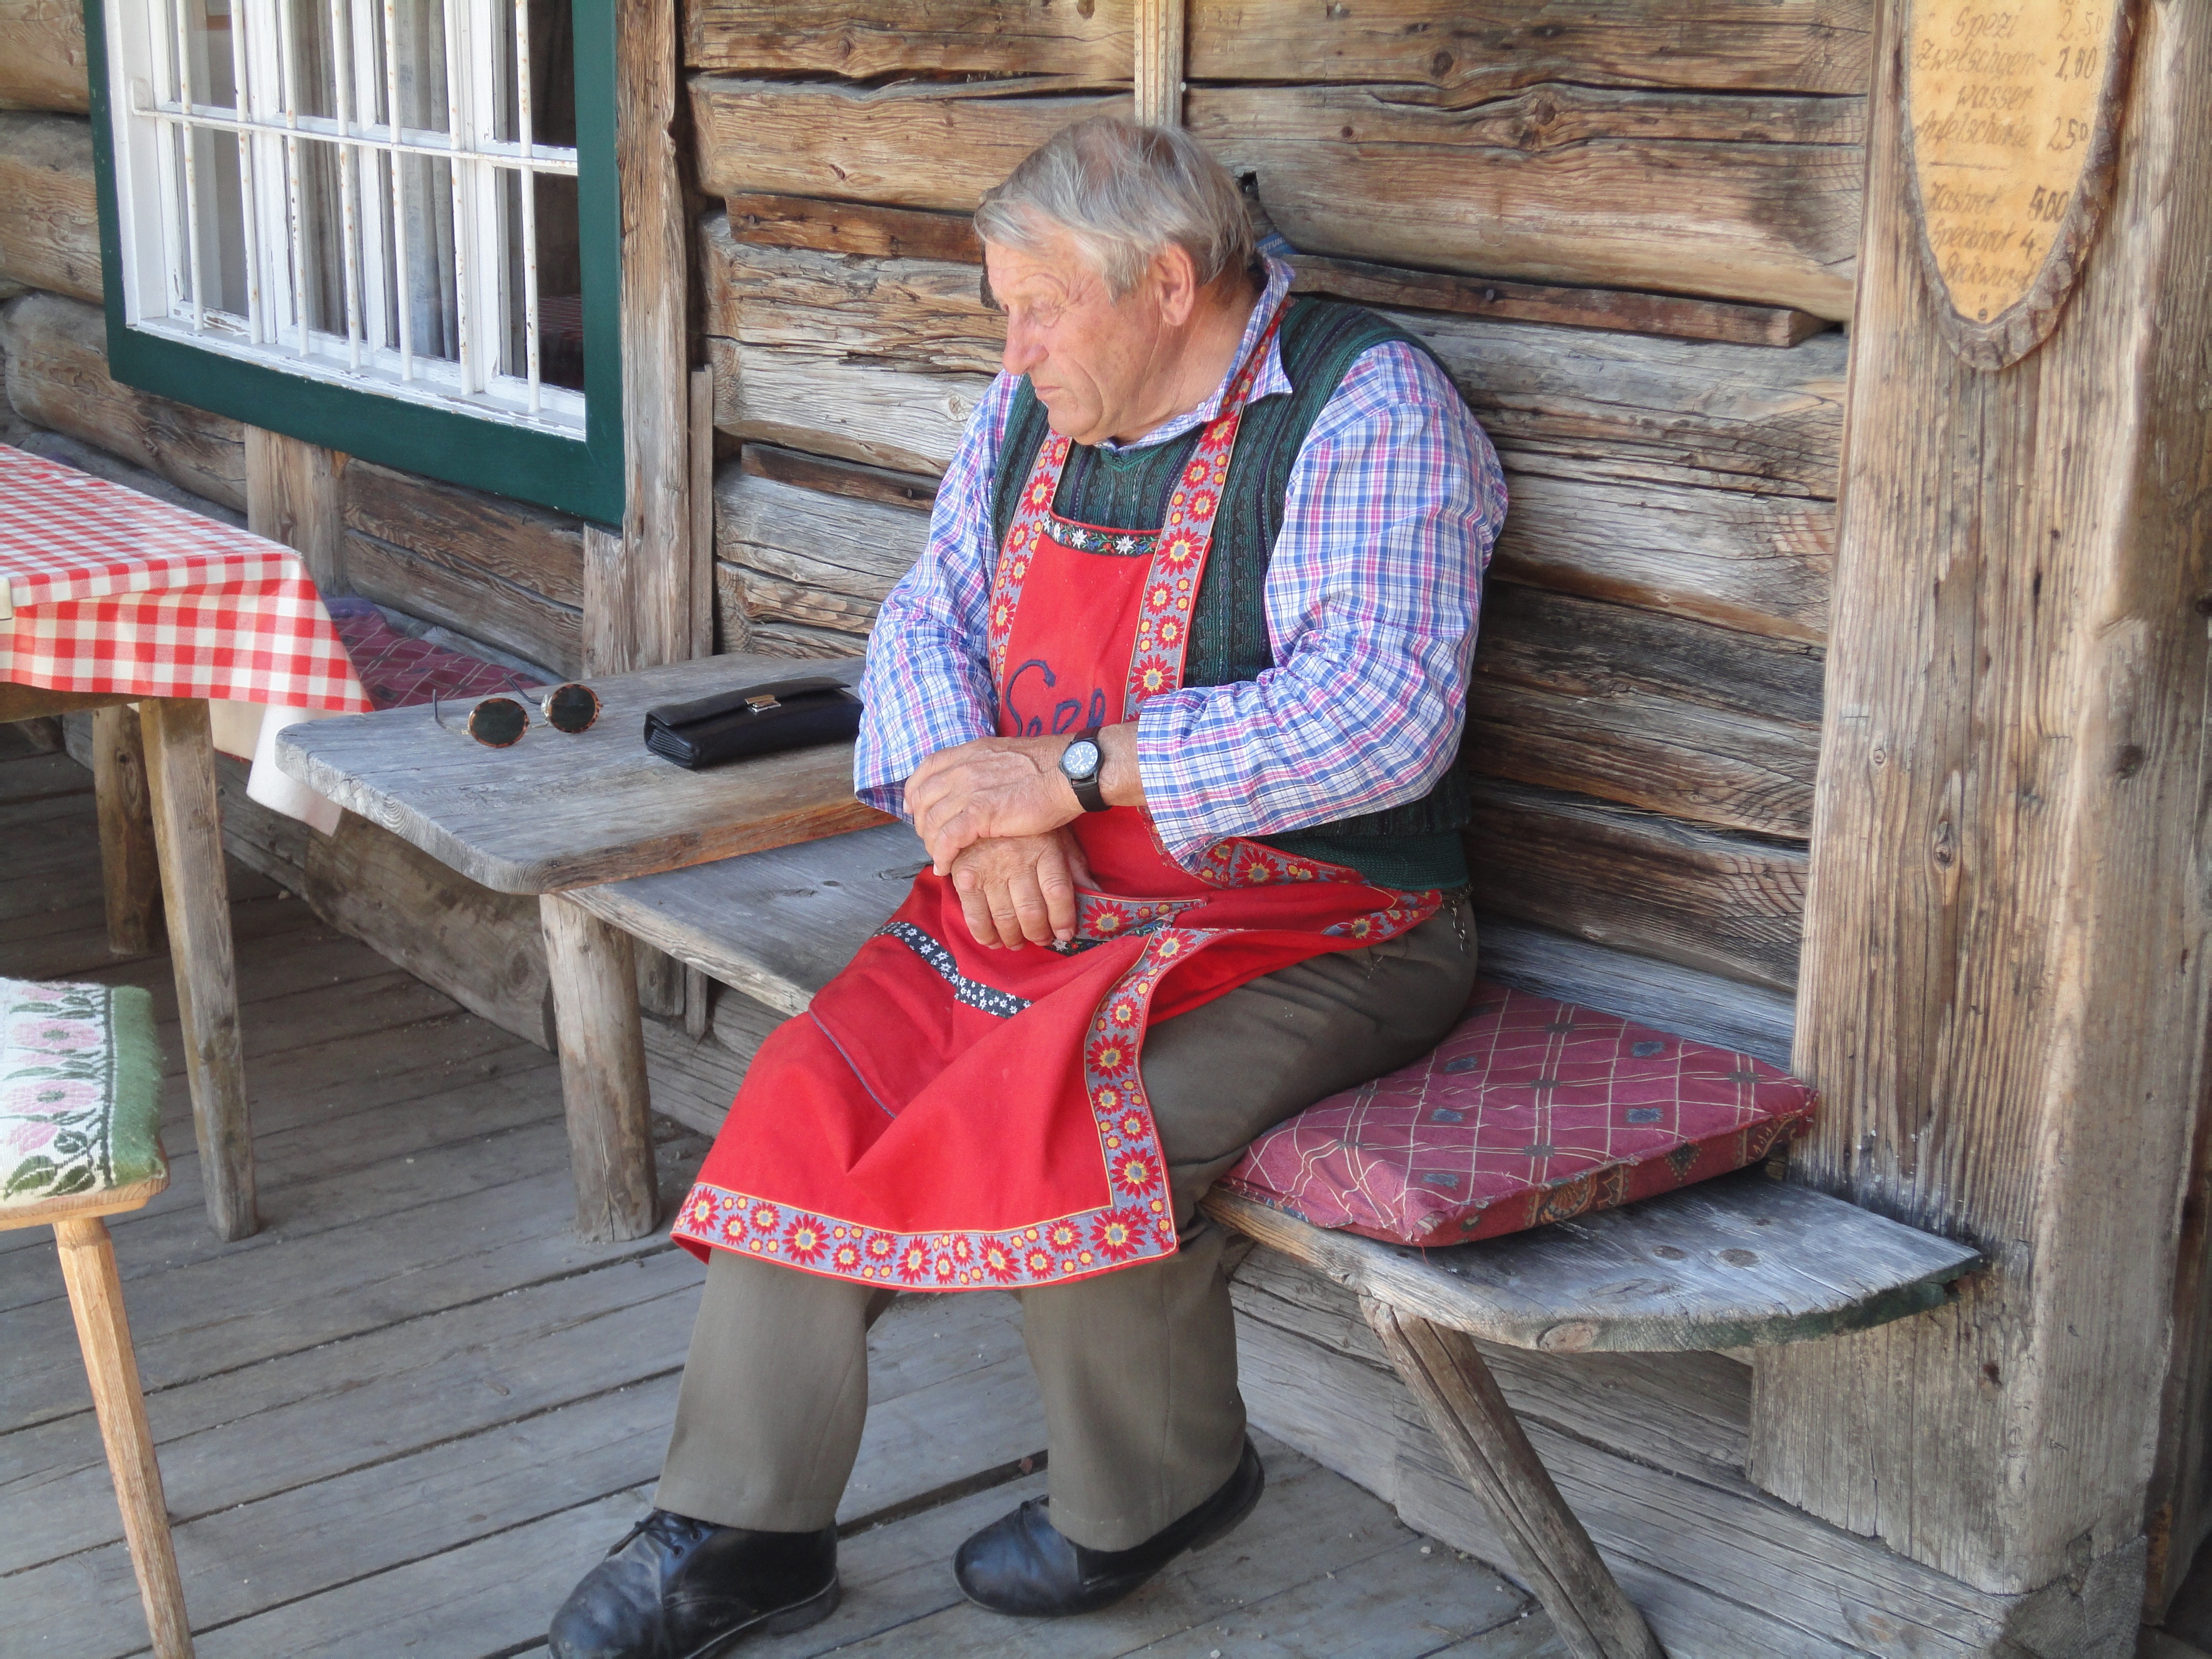
wood, sitting, holiday, child, rest, old man, bavaria, break, tired, siesta, alpine hut, human positions, kaitalm, h ttenwirt